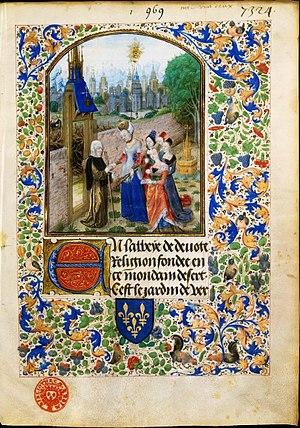
Le Maître du Jardin de vertueuse consolation est un maître anonyme enlumineur actif à Bruges des années 1450 à 1475. Il doit son nom à un ouvrage de Pierre d'Ailly dont la décoration lui est attribuée, Le Jardin de Vertueuse consolation, destiné à Louis de Gruuthuse et aujourd'hui conservé à la Bibliothèque nationale de France comme ms. fr. 1026.